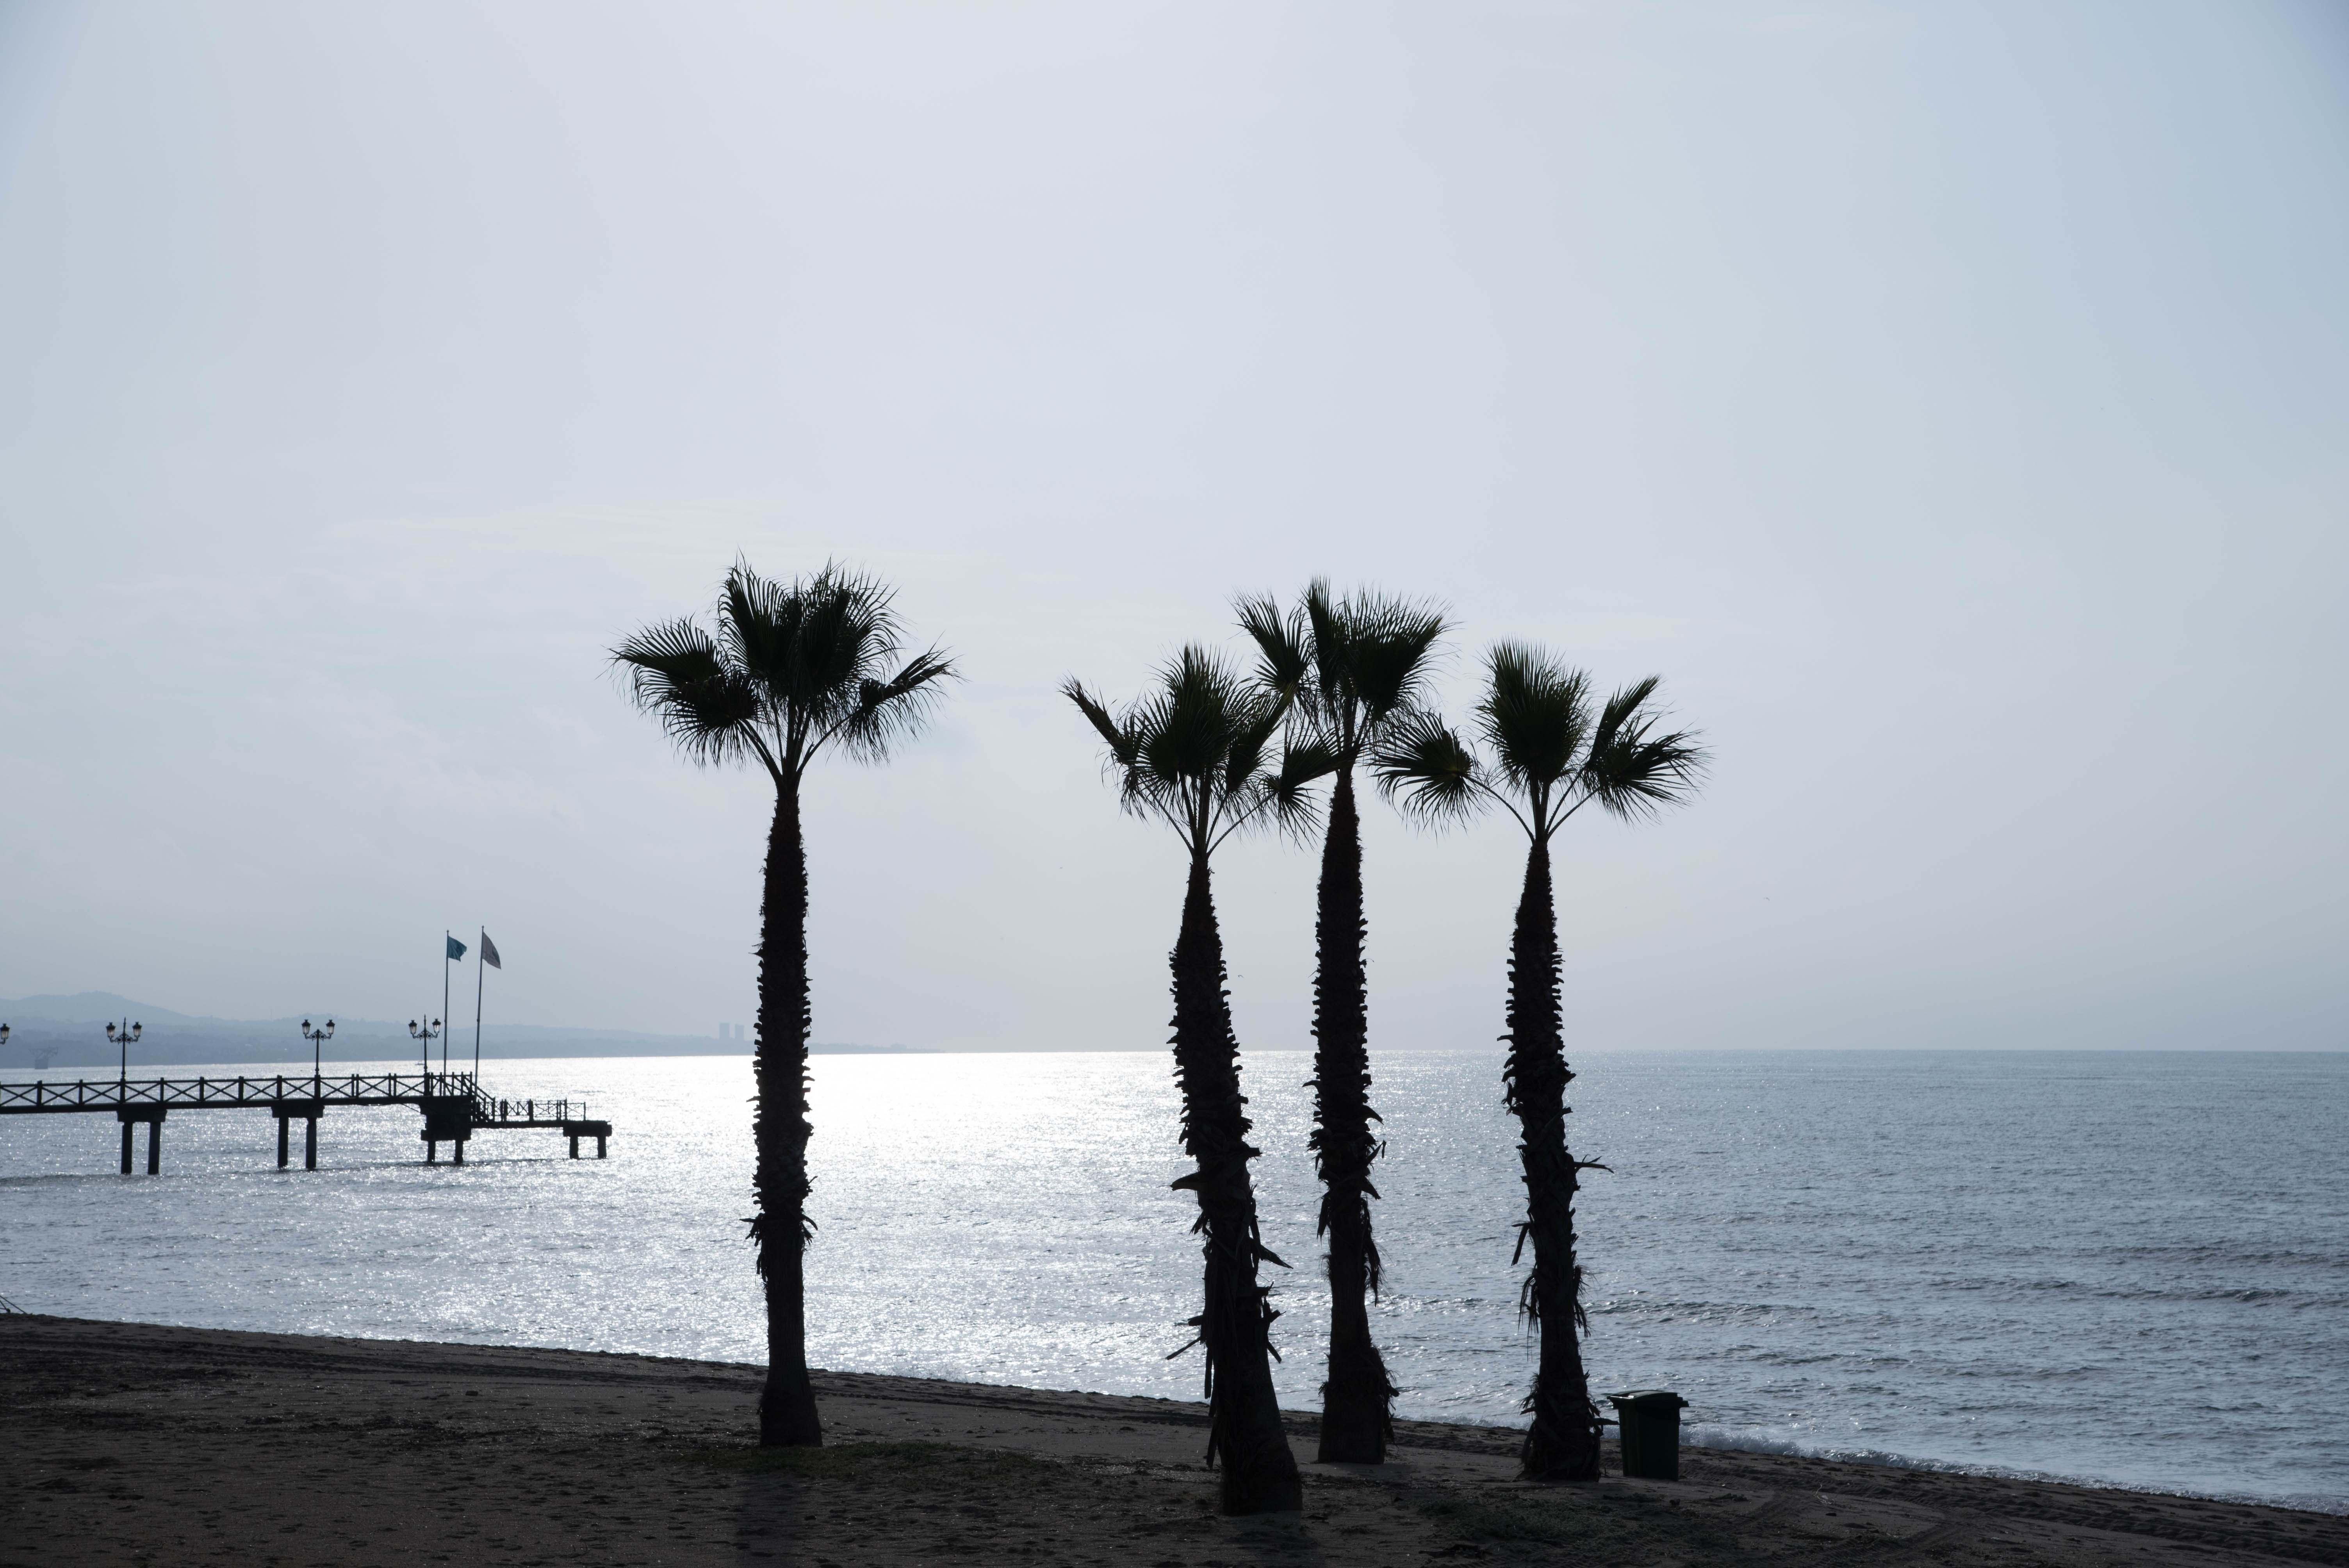
beach, sea, coast, tree, ocean, horizon, plant, shore, wind, dusk, bay, jetty, body of water, palms, marbella, woody plant, arecales, palm family